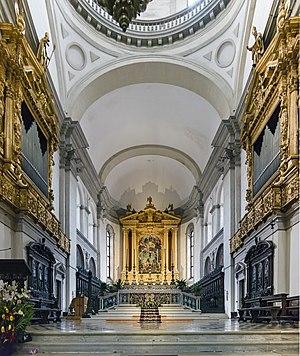
La basilique Sainte-Justine est l'église d'une ancienne abbaye de Padoue, située dans le centre de la ville. Sa forme actuelle date du XVIIᵉ siècle.